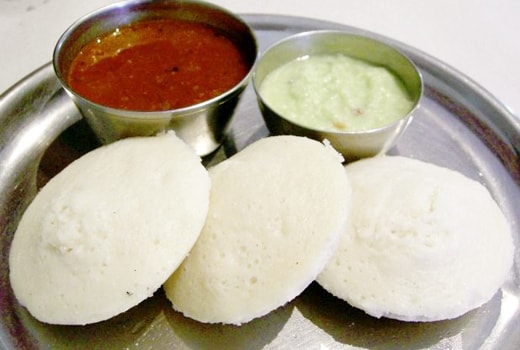
Dish: idli